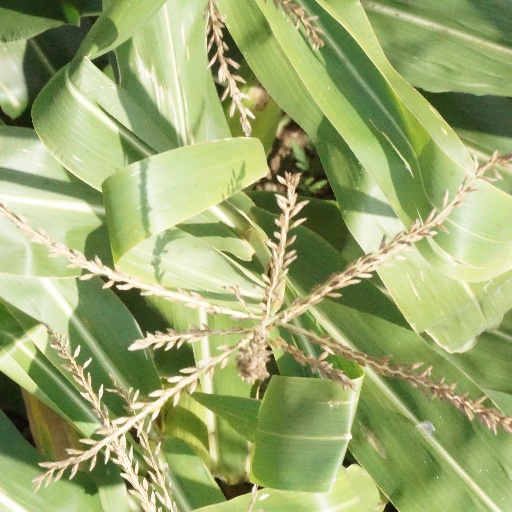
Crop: maize; corn